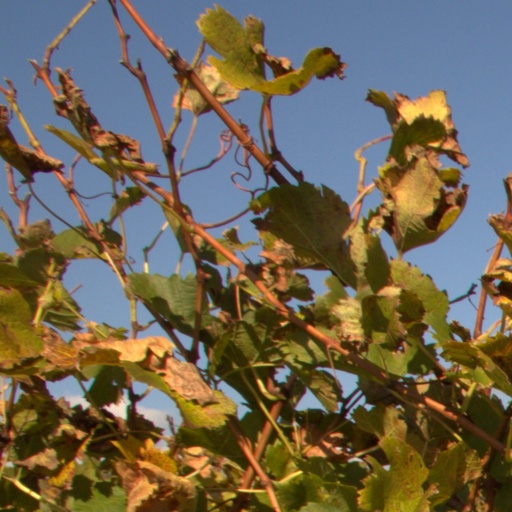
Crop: grape